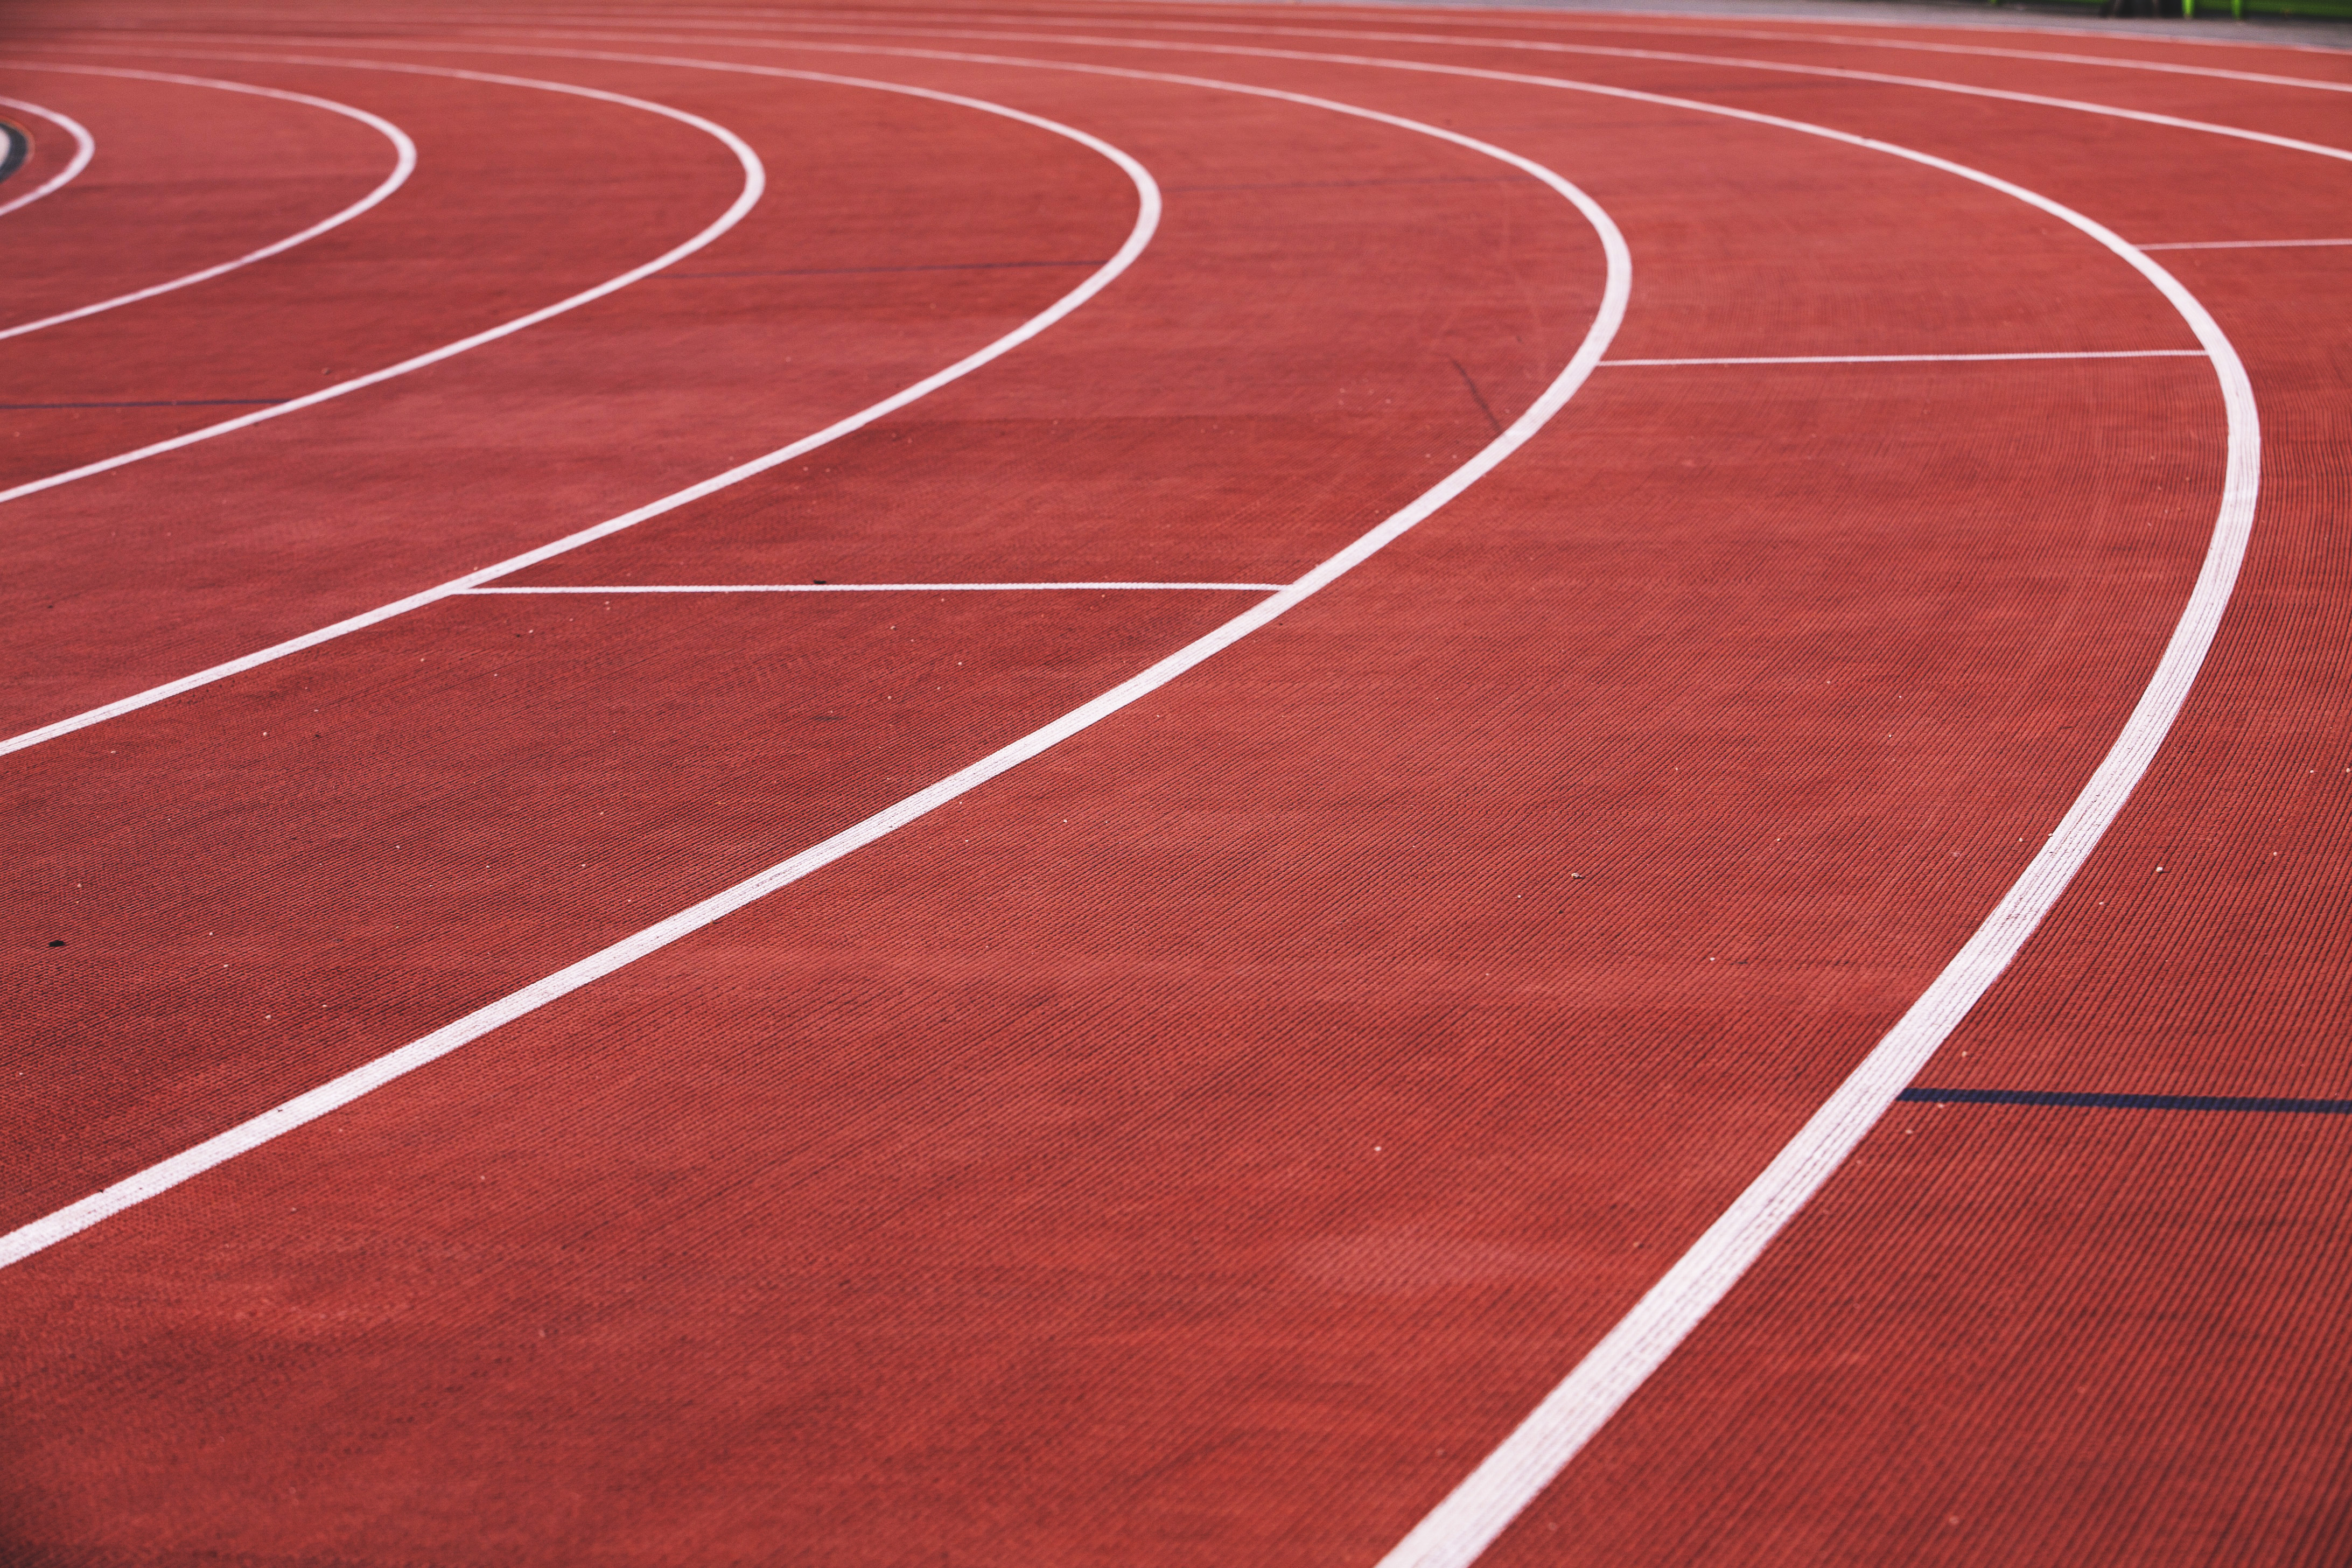
sport venue, track and field athletics, race track, line, sports, athletics, sprint, recreation, stadium, athlete, running, middle distance running, 800 metres, exercise, individual sports, lane, parallel